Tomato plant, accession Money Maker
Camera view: tilt-top (135 deg); turntable rotation: 240 degrees
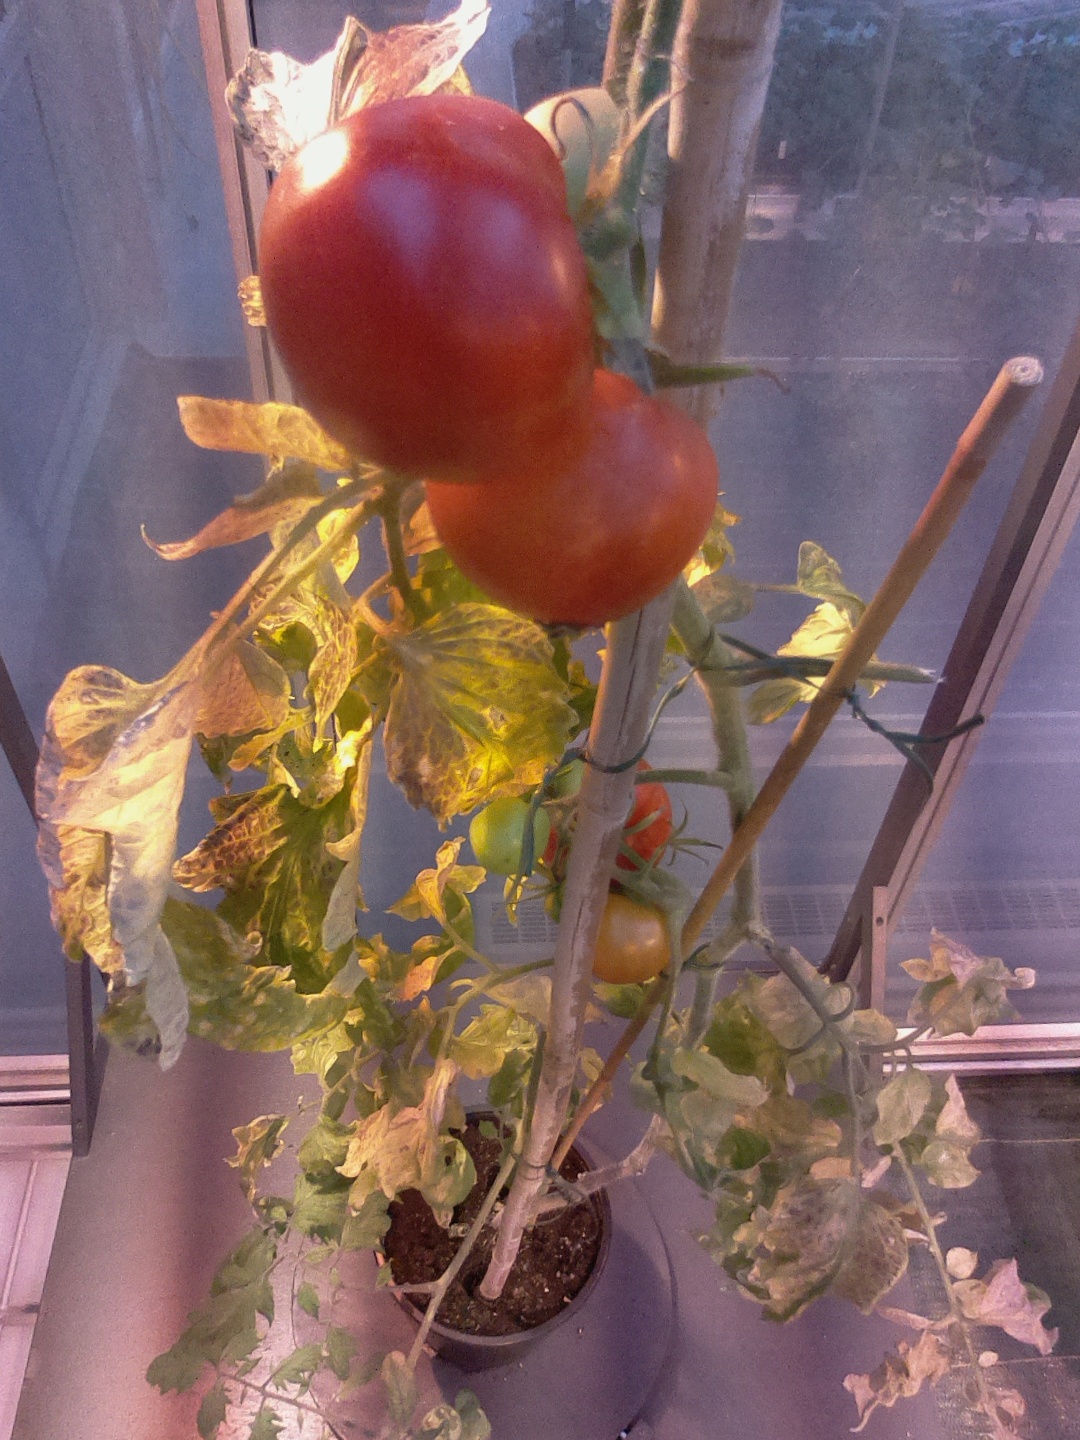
BBCH growth stage 89: 90%-100% of fruits show typical fully ripe color